Lucie Šafářová

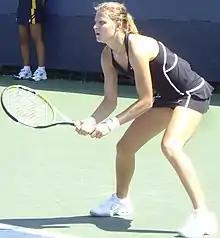
Šafářová at the 2007 US Open

At the start of 2007, Šafářová elected to represent the Czech Republic in the Hopman Cup instead of defending her Gold Coast title. Due to not defending the points at that tournament, she came into the first Grand Slam of the year ranked No. 70 and unseeded. Yet she made headlines at the Australian Open, when she stunned the defending champion and No. 2 seed Amélie Mauresmo in the fourth round. She then lost to fellow Czech Nicole Vaidišová in the quarterfinals. After the Australian Open, her ranking rose from No. 70 to 31.